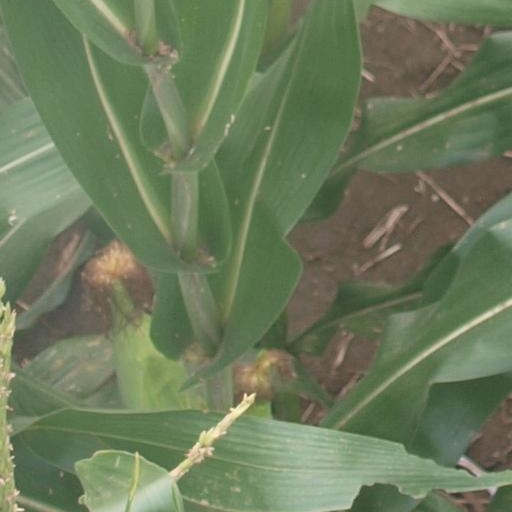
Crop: maize; corn